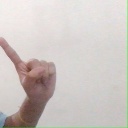
अक्षर: ए